Steamboats of the Upper Fraser River

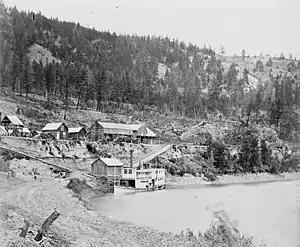
"Enterprise" at Soda Creek

The first steamer used on the upper Fraser River was the "Enterprise". She was built in 1862 near Alexandria by James Trahey for her owners Captain Thomas Wright and Gustavus Blin Wright, who also were her operators. She ran between Soda Creek and Quesnel from 1863 until 1871 when the Wrights took her to Takla Landing for use in the Omineca Gold Rush. This voyage was to be her last and she was abandoned after she made the trip.